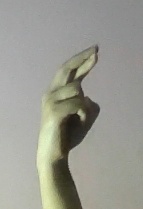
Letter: zay